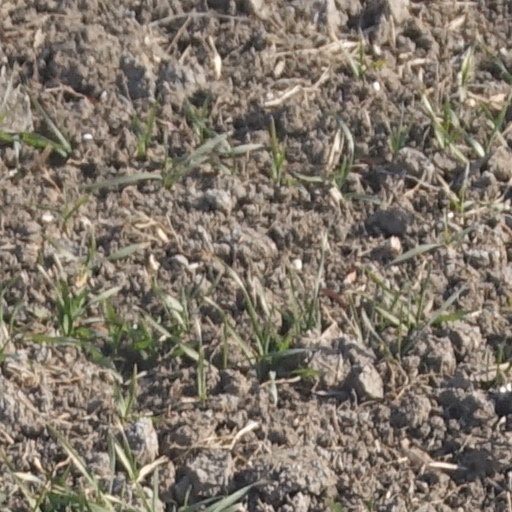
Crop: wheat